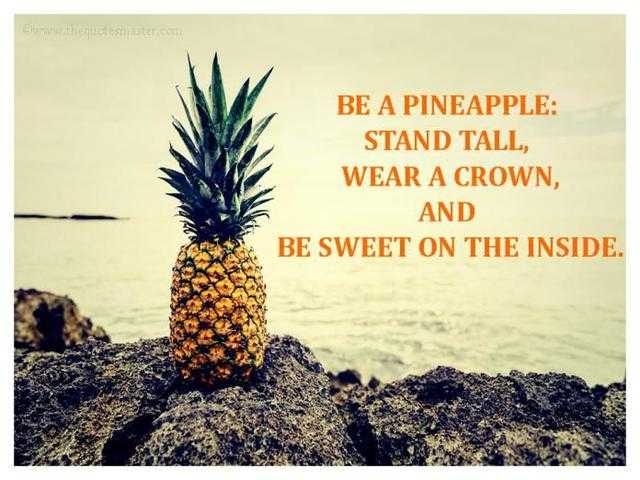
Label: Pineapple